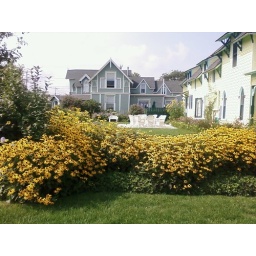
Yellow flowers in front of a brightly painted yellow house in Edgartown.